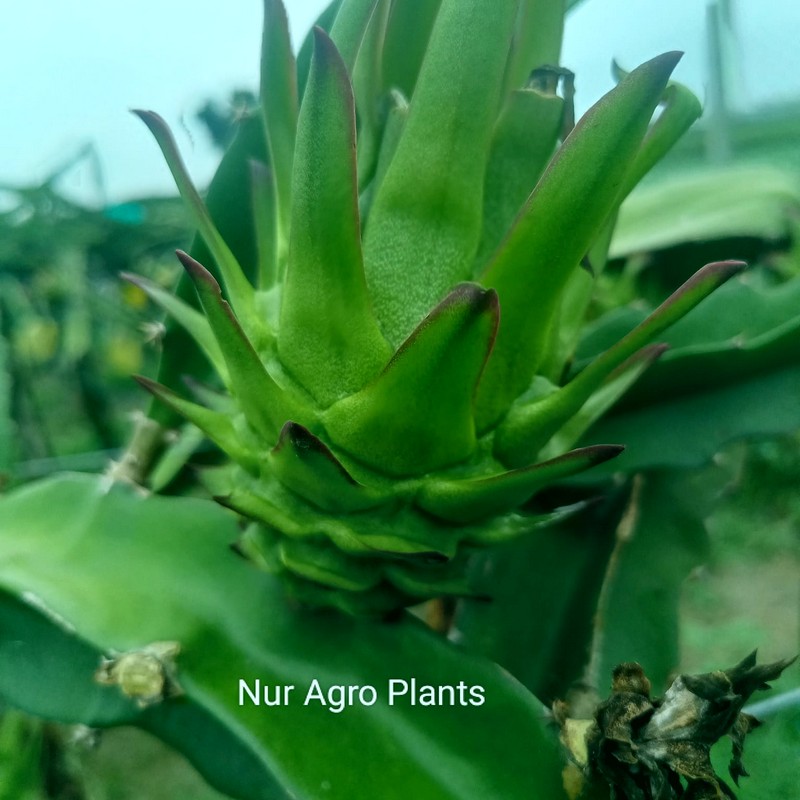
Label: Immature Dragon Fruit